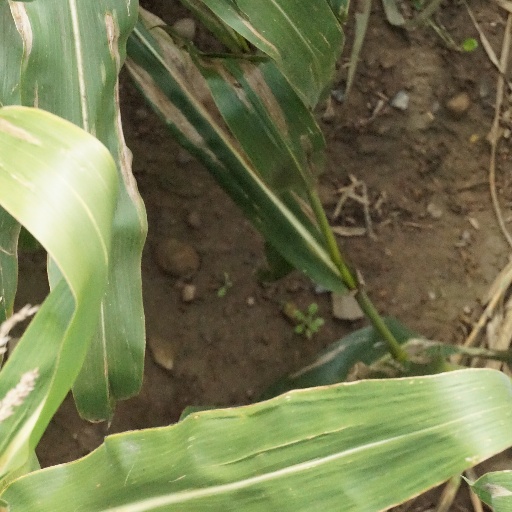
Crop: maize; corn